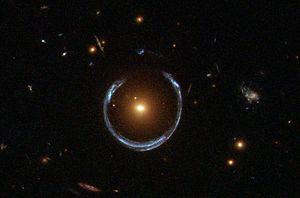
En astronomie, un anneau d'Einstein est un cas particulier de mirage gravitationnel. Il est le résultat de la déformation en forme d'anneau ou d'arc d'une source lumineuse qui passe à travers une lentille gravitationnelle formée par un corps céleste extrêmement massif, comme une galaxie ou un trou noir. Pour qu'un anneau d'Einstein soit visible, il faut que l'observateur, la lentille ainsi que la source se trouvant derrière la lentille soient parfaitement alignés et que l'observateur soit assez près du point où se forme l'image de l'objet.